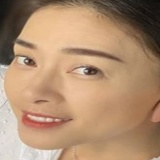
diễn viên Ngô Thanh Vân